Grand Trunk Western Railroad Grand Haven Coal Tipple

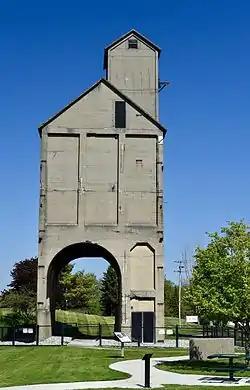

The Grand Trunk Western Railroad Grand Haven Coal Tipple is a coaling tower designed to feed coal to steam locomotives located on the 300 block of North Harbor Drive (in Chinook Pier Park) in Grand Haven, Michigan. It is the tallest structure in the city. The coal tipple was listed on the National Register of Historic Places in 2016.